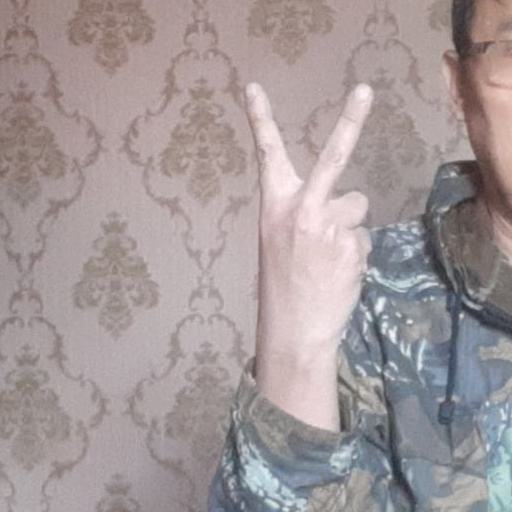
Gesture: peace_inverted